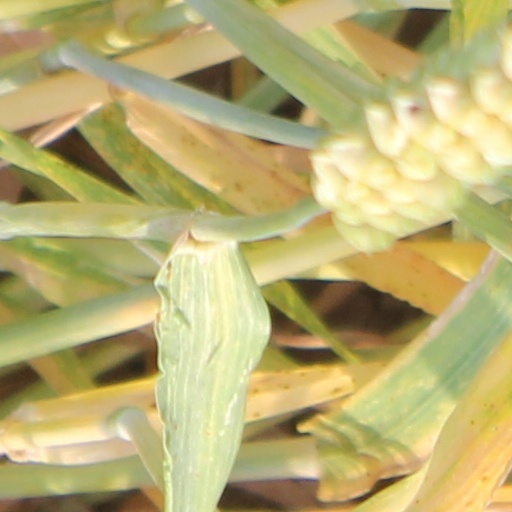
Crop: wheat